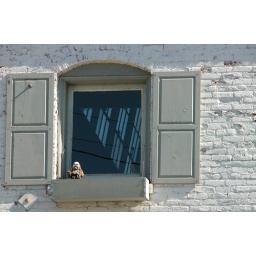
sitting in a window on Centre Street.